Hell in a Cell (2016)

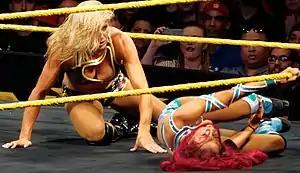
Charlotte and Sasha Banks made history as the first two women to compete inside Hell in a Cell as well as the first two women to wrestle in the main event of a WWE pay-per-view. Charlotte defeated Banks to regain the Raw Women's Championship for a third time.

Hell in a Cell was a professional wrestling event produced annually in October by WWE since 2009. The concept of the event came from WWE's established Hell in a Cell match, in which competitors fought inside a 20-foot-high roofed cell structure surrounding the ring and ringside area. The main event match of the card was contested under the Hell in a Cell stipulation. Announced on August 22, 2016, the 2016 event was the eighth Hell in a Cell and was held on October 30 at the TD Garden in Boston, Massachusetts. The event aired on pay-per-view (PPV) worldwide and was livestreamed on the WWE Network. Tickets went on sale on August 26 through Ticketmaster. The event exclusively featured wrestlers from the Raw brand division, following the reintroduction of the brand extension in July, where WWE again split its roster into brands where wrestlers were exclusively assigned to perform.